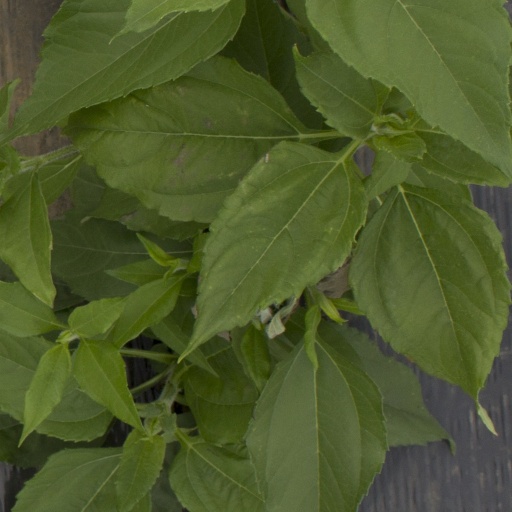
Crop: Jerusalem artichoke